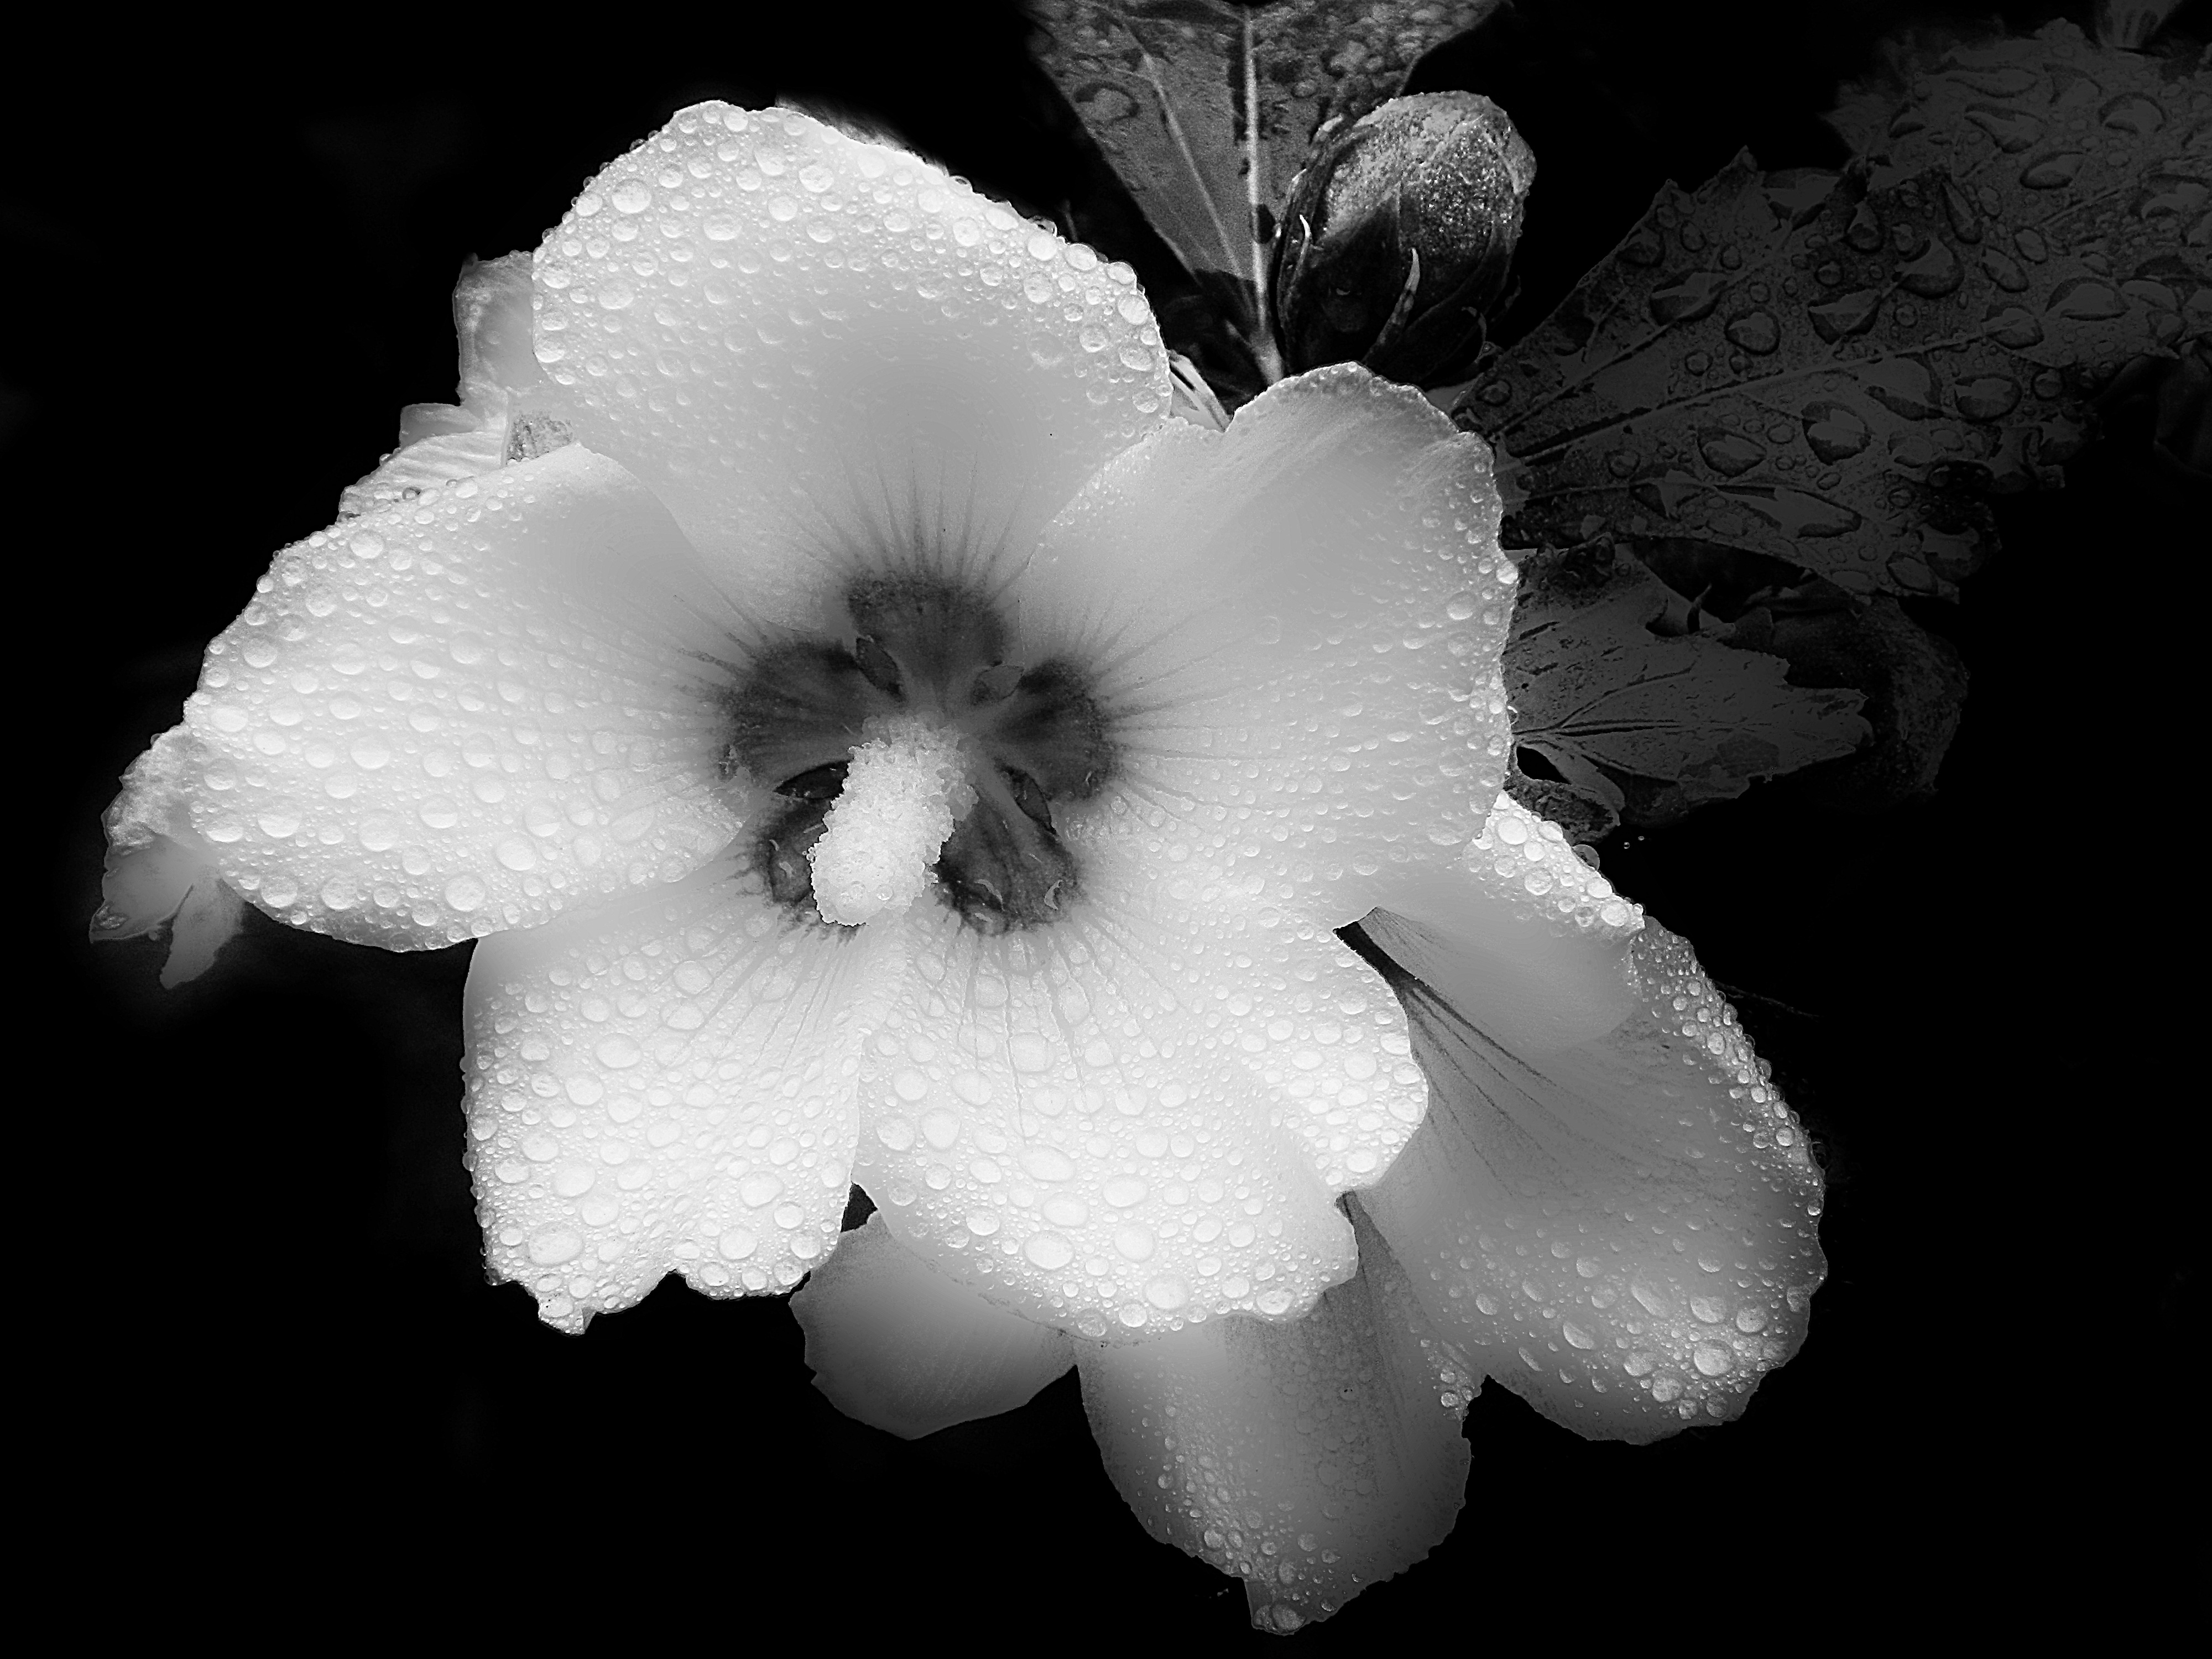
blossom, droplet, black and white, plant, white, photography, rain, flower, petal, autumn, weather, darkness, black, monochrome, flora, drip, close up, leaves, buds, raindrops, macro photography, flowering plant, monochrome photography, land plant